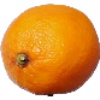
Label: lemon_meyer